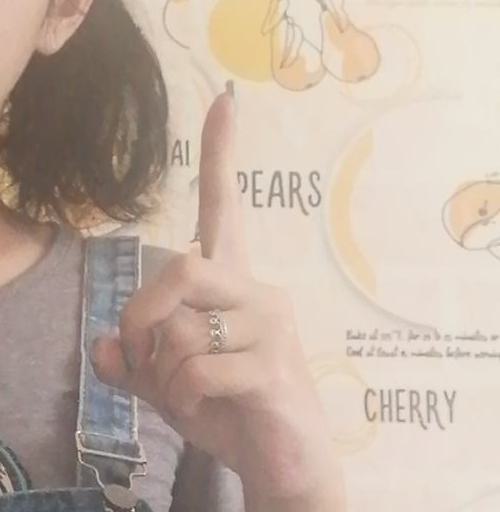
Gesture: one